Les Misérables (1952 film)

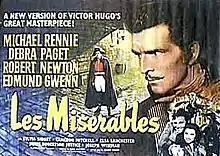
Theatrical release poster

Les Misérables is a 1952 American film adapted from the 1862 novel "Les Misérables" by Victor Hugo. It was directed by Lewis Milestone, and featured Michael Rennie as Jean Valjean, Robert Newton as Javert, and Sylvia Sidney as Fantine.